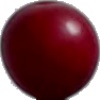
Label: Cherry Wax Red 1